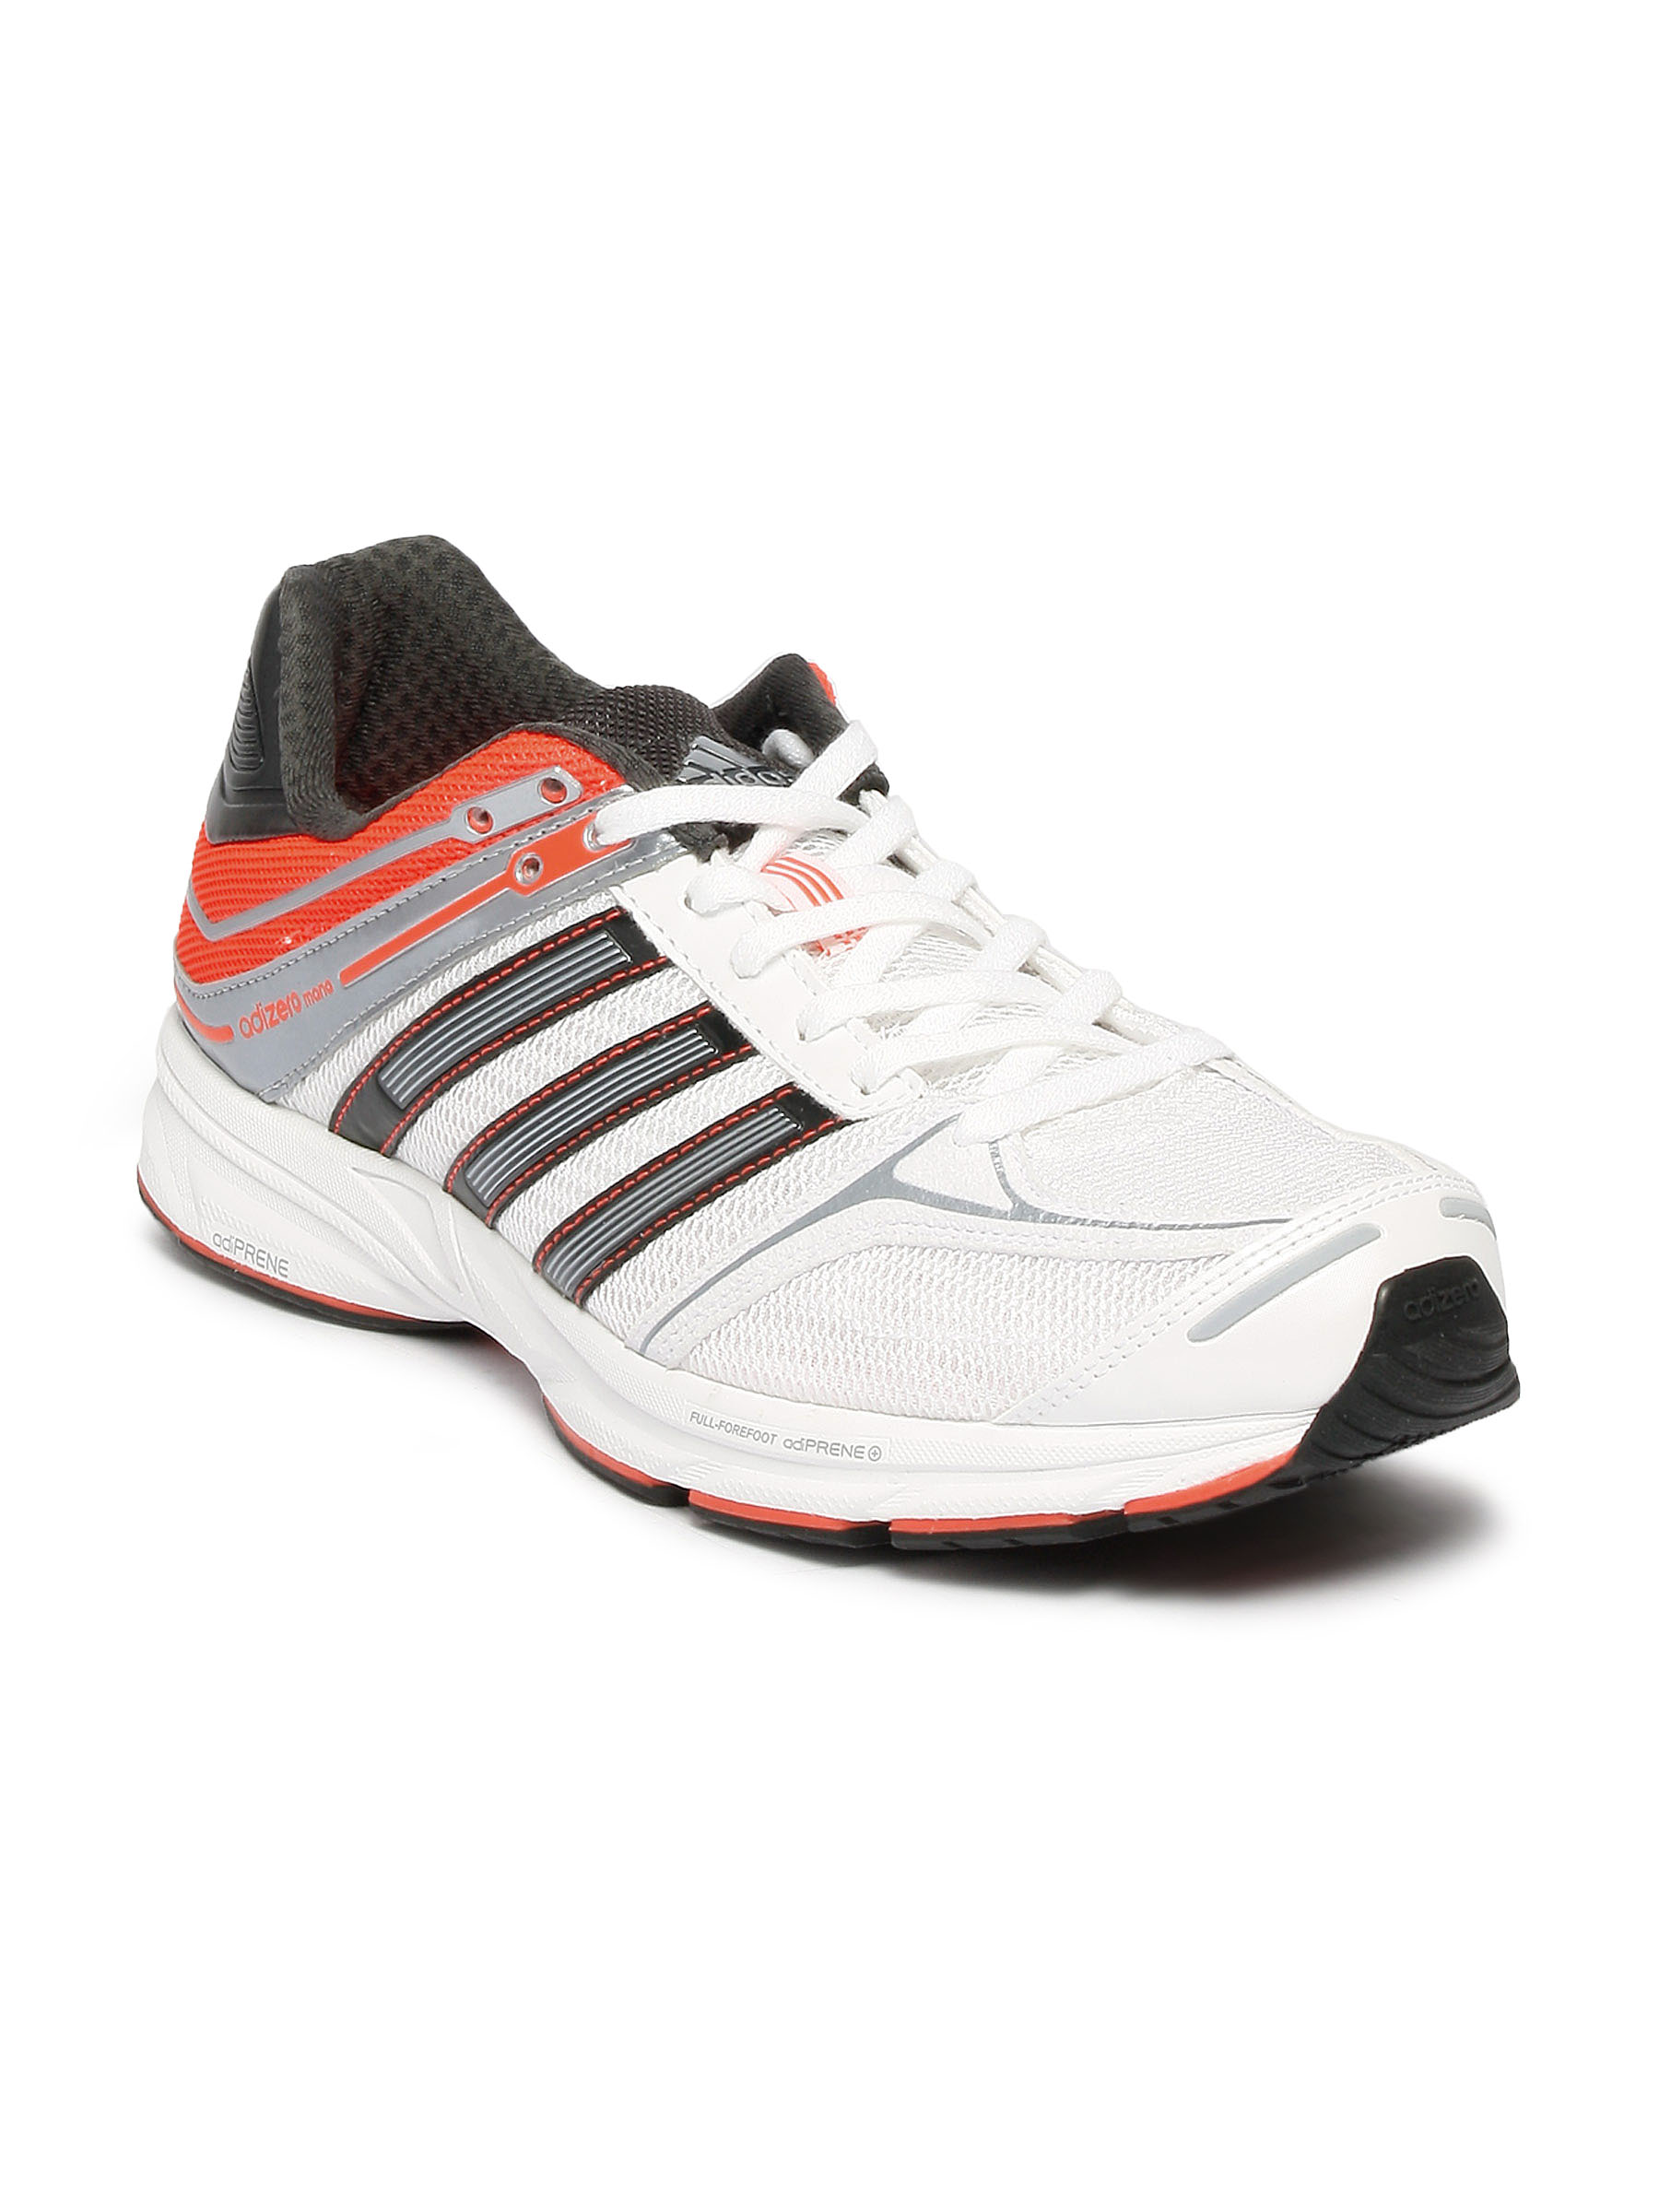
ADIDAS White  Sports Shoe
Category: Footwear / Shoes / Sports Shoes
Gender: Men
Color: White
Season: Fall 2011
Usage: Sports